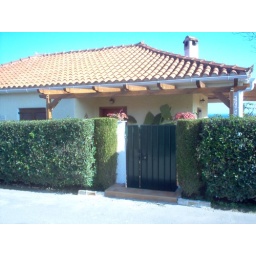
nice house in Frangkaki beach